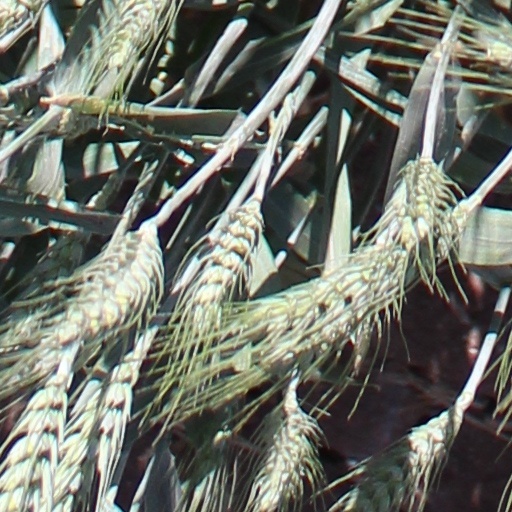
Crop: wheat